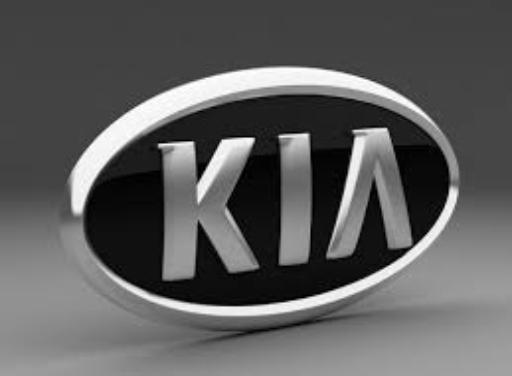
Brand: kia da
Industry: Transportation